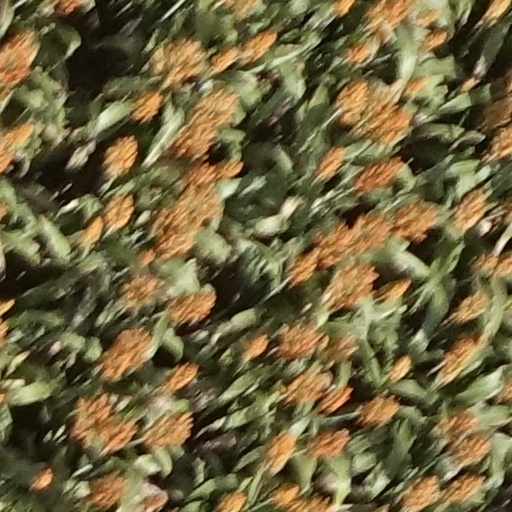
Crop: sorghum